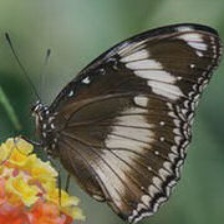
Species: GREAT EGGFLY